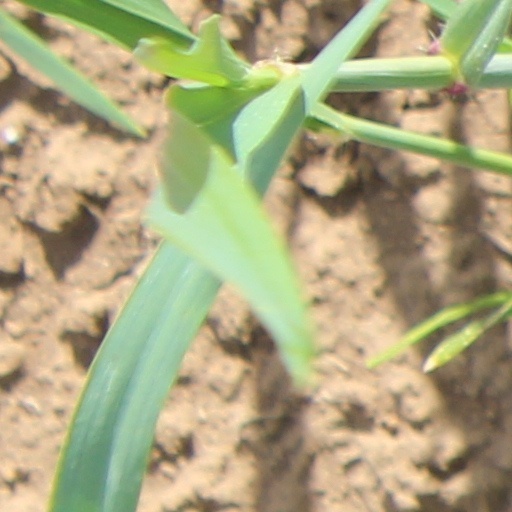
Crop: wheat